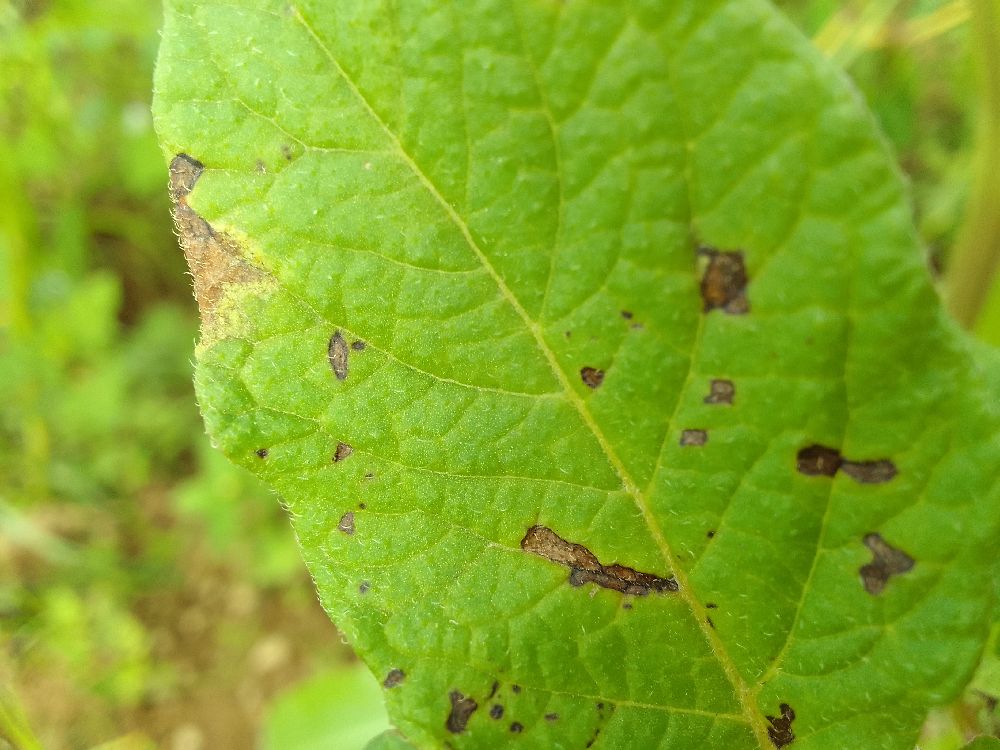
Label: Early blight